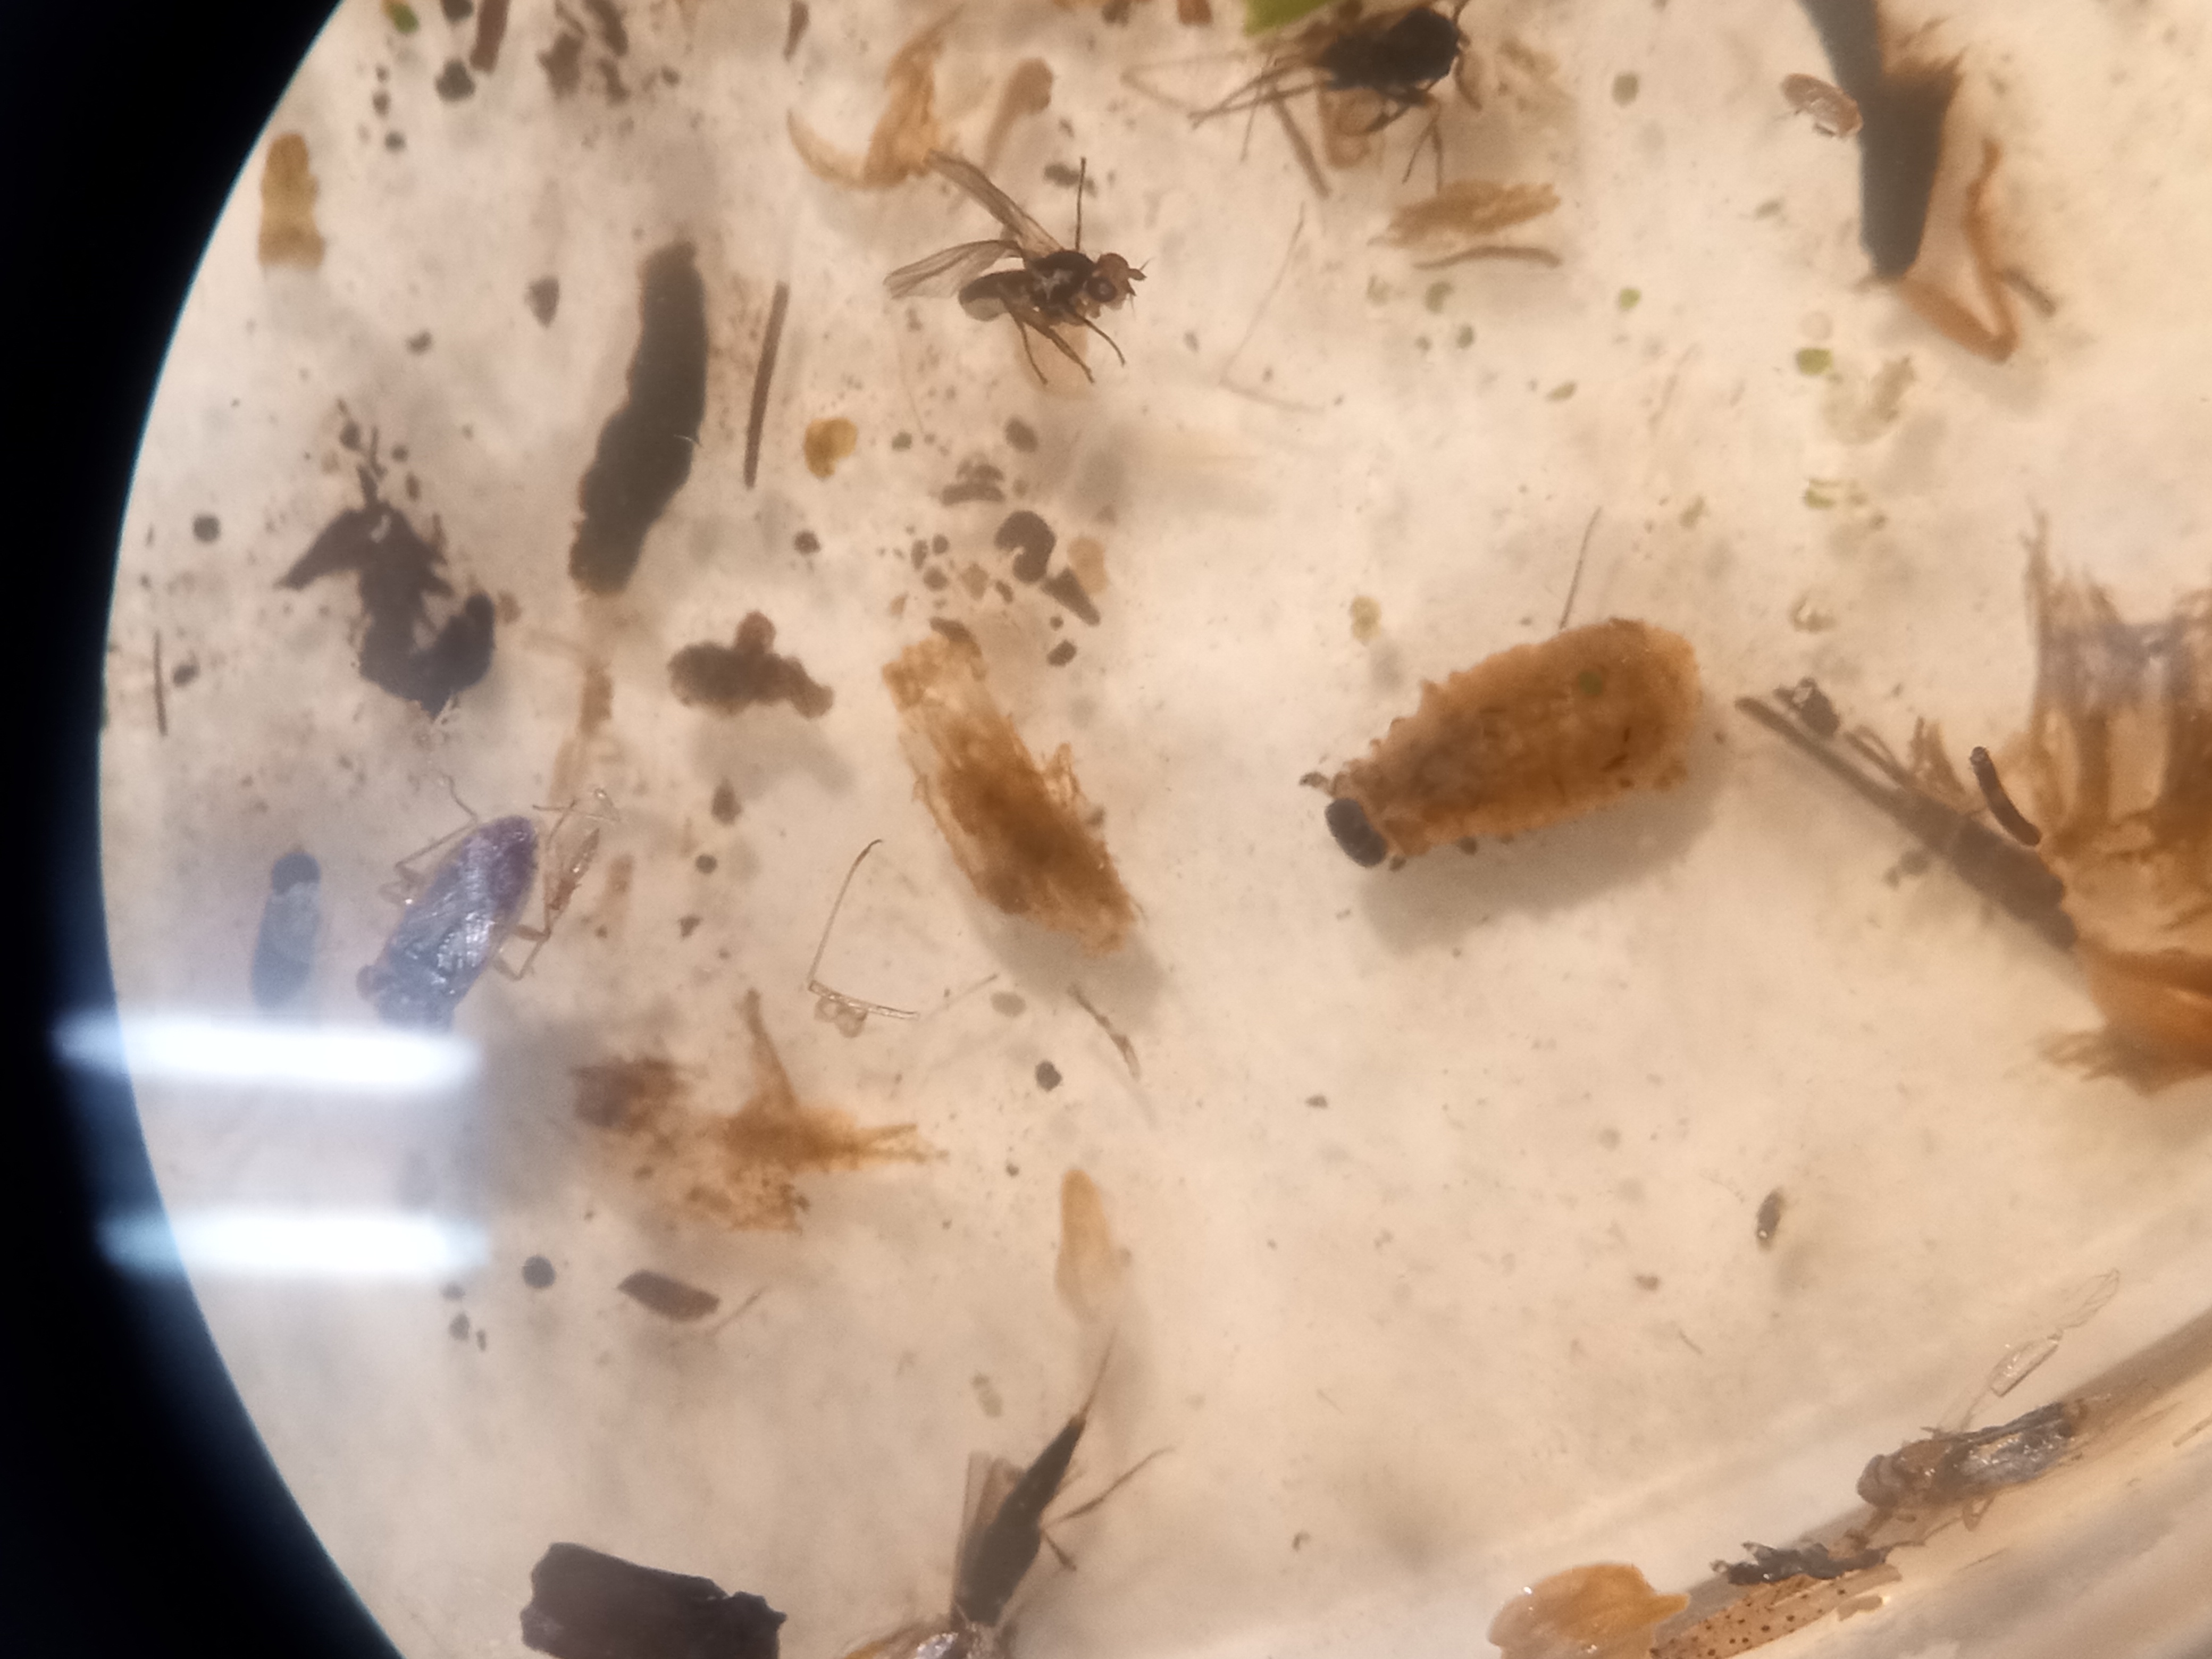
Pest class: predators